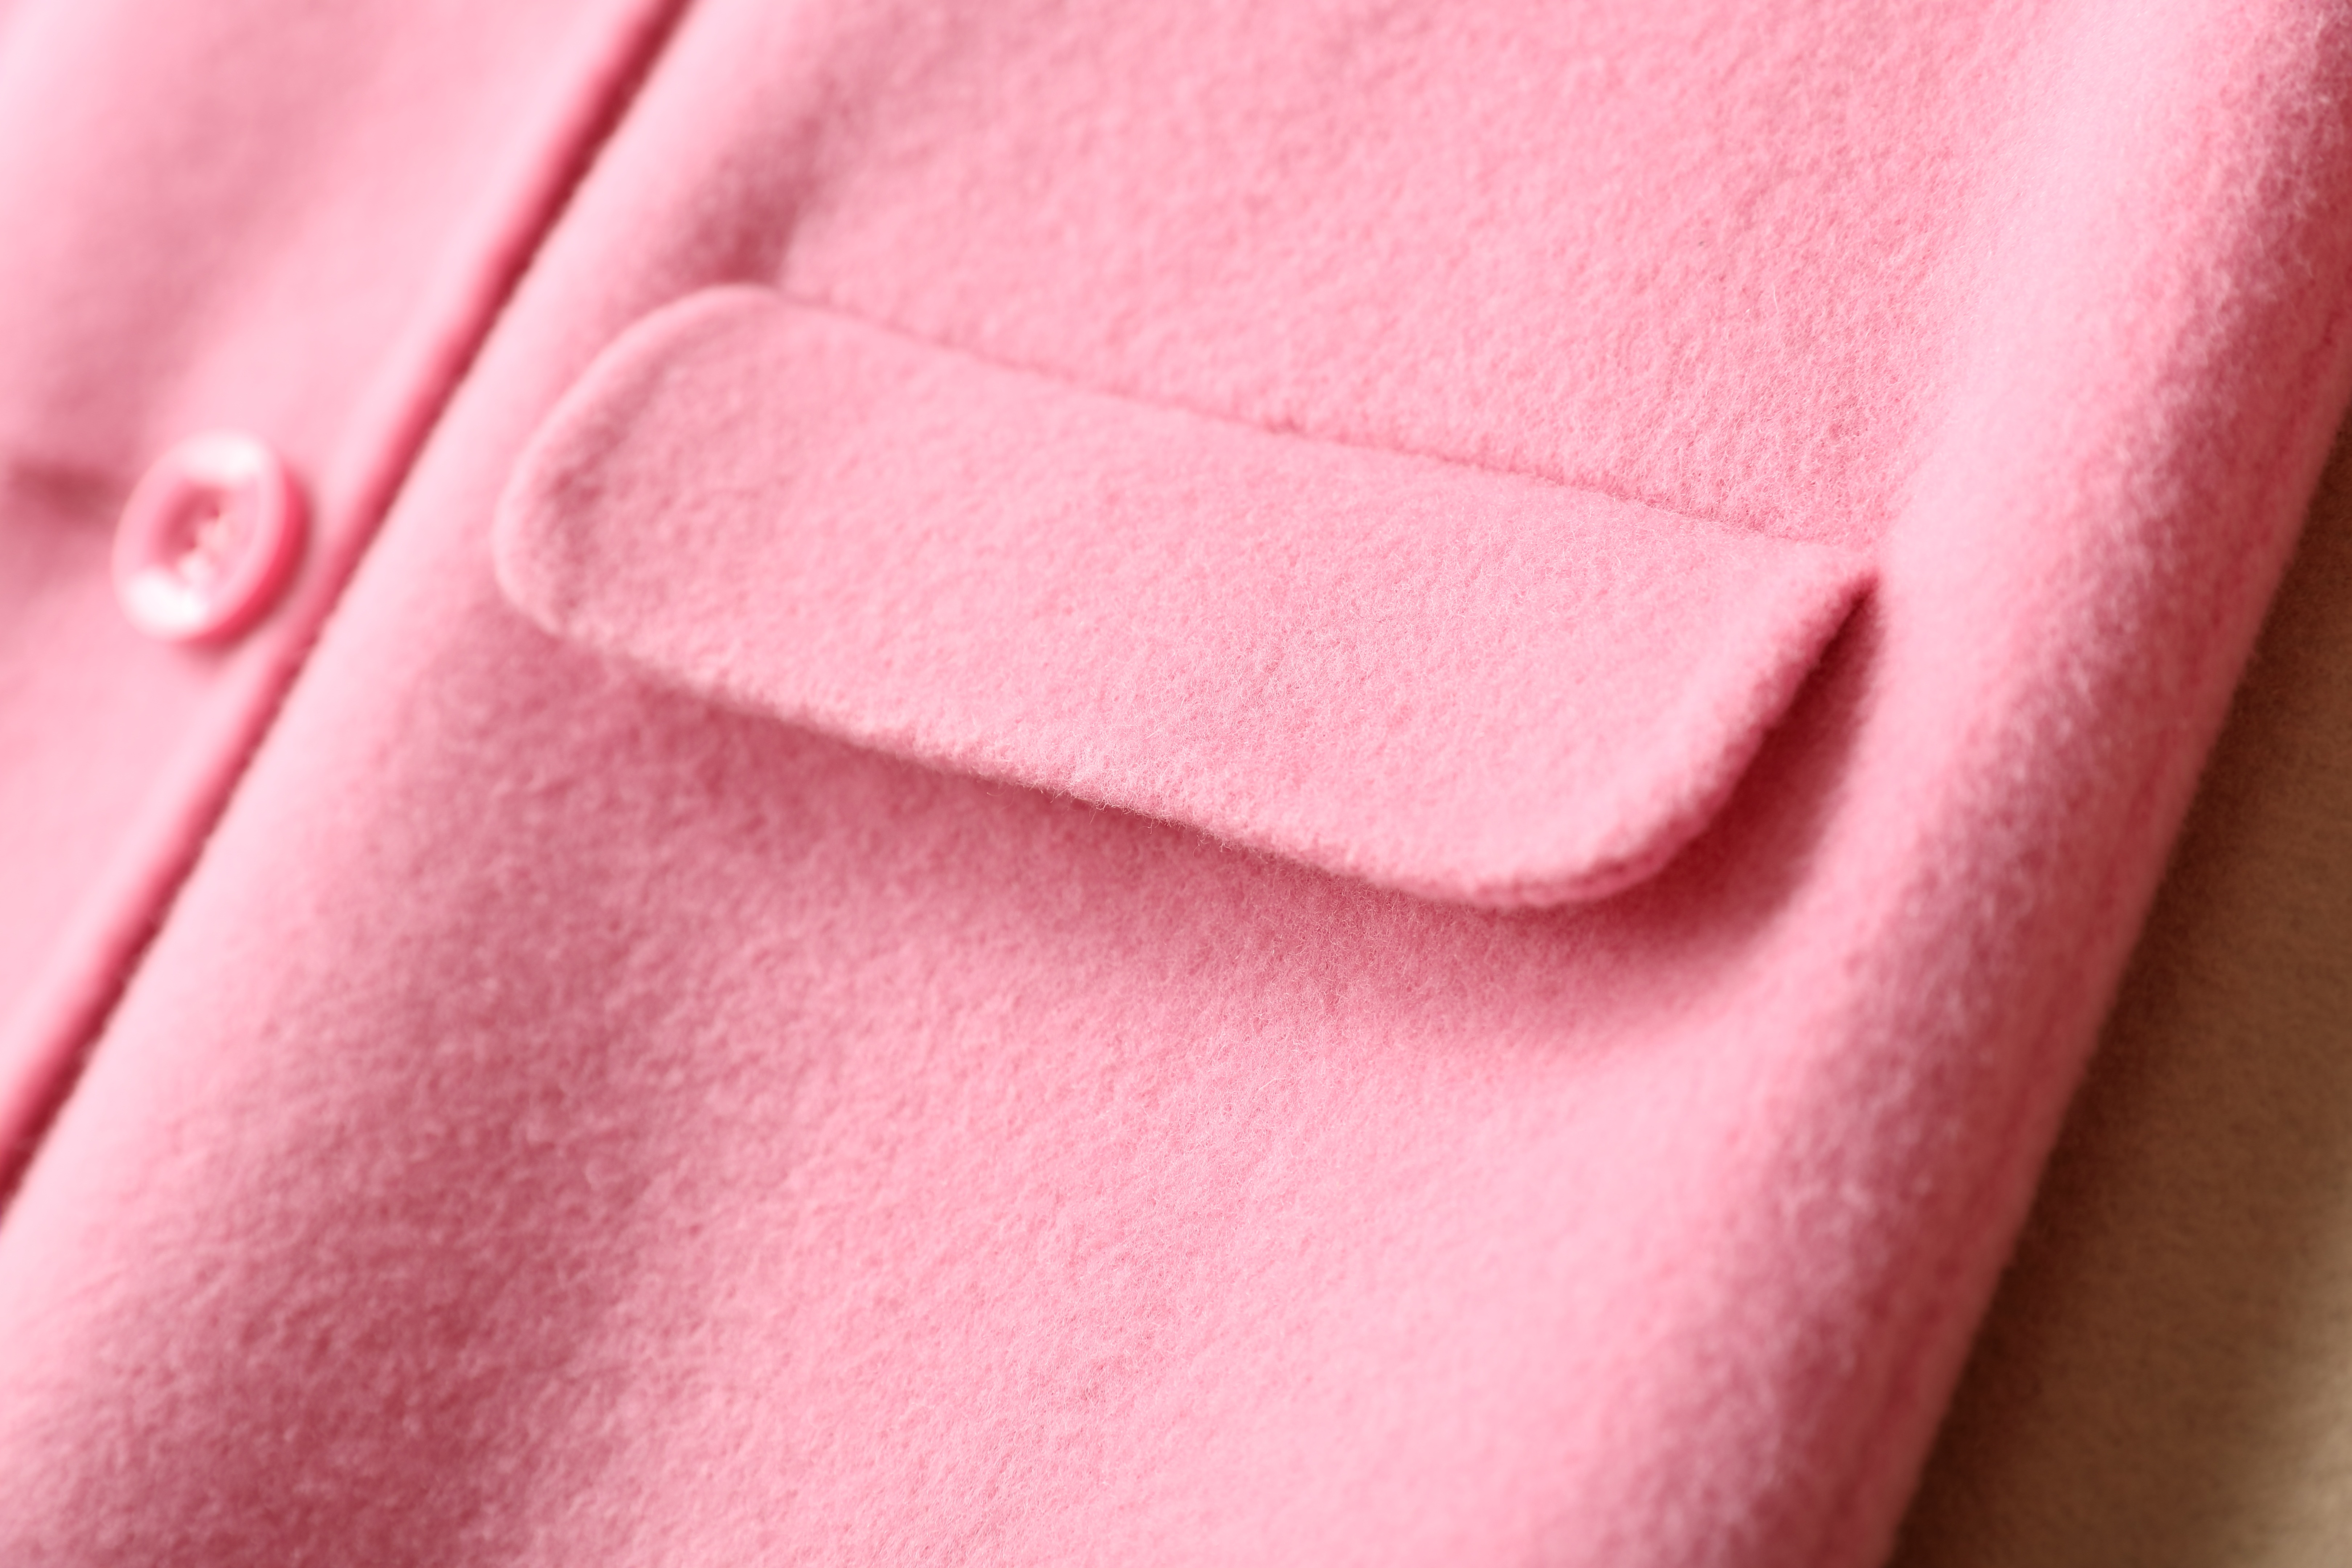
hand, petal, pattern, coat, fashion, clothing, pink, lip, mouth, human body, face, figure, skin, organ, magenta, wear, cosmetics, loading, pochet